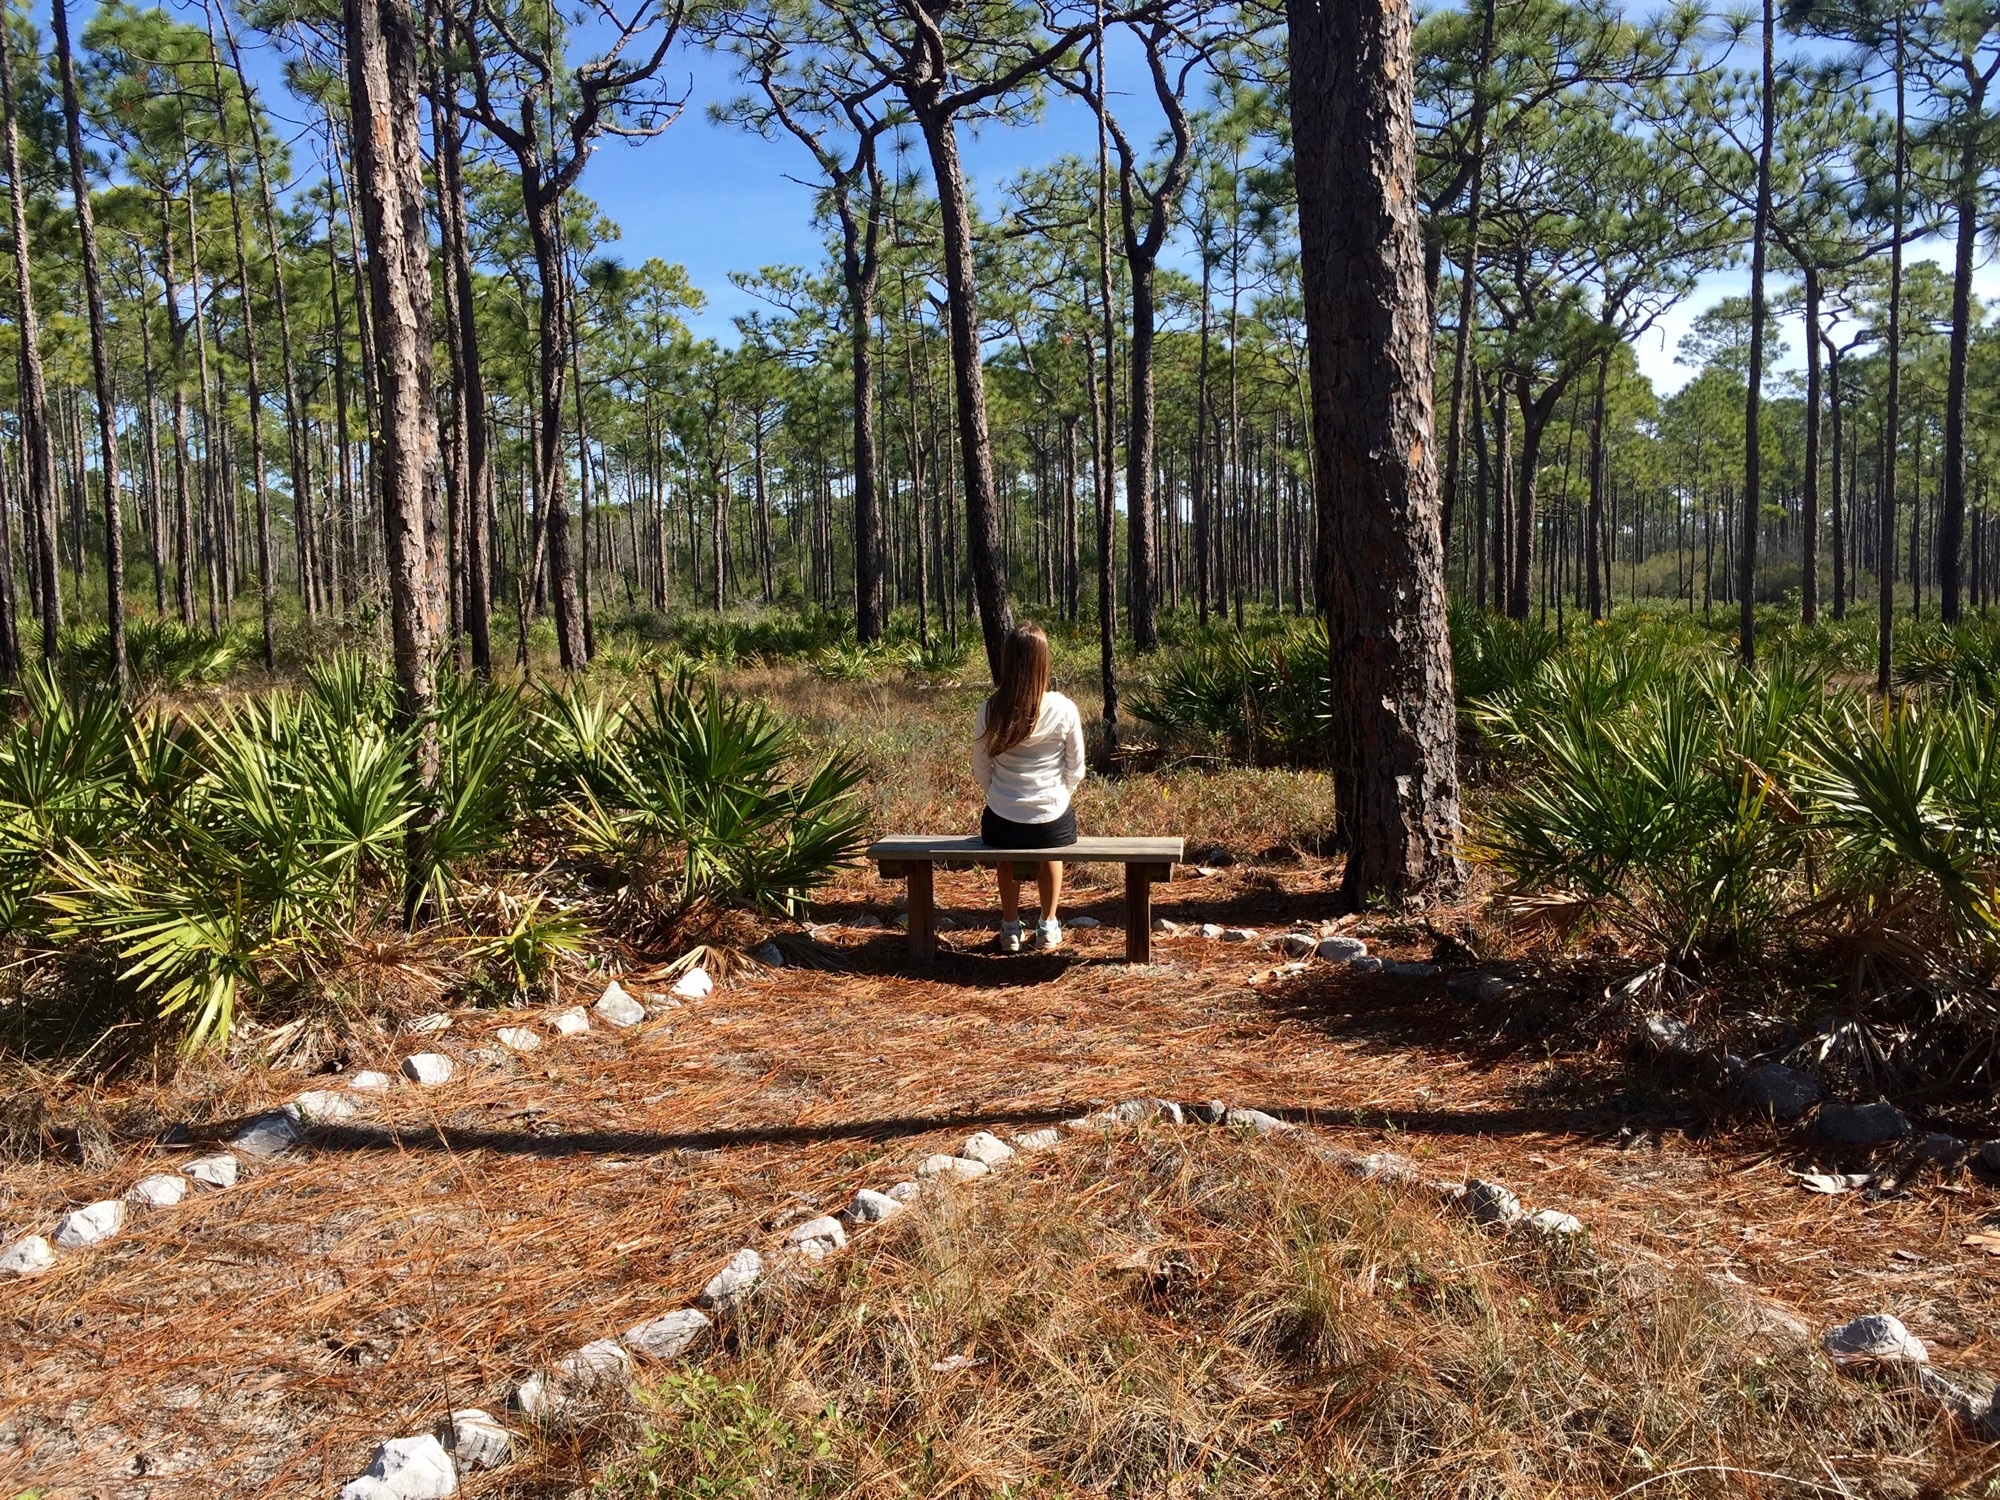
landscape, tree, nature, forest, path, wilderness, person, sky, woman, trail, bench, alone, looking, female, contemplation, tranquility, green, reflection, relax, tranquil, balance, peaceful, sitting, natural, contemplate, backyard, calm, brown, meditate, soil, blue, garden, lifestyle, healthy, spiritual, relaxing, stillness, trees, reflect, outdoors, relaxation, meditation, wetland, day, woodland, habitat, yard, ecosystem, wellbeing, meditation nature, natural environment